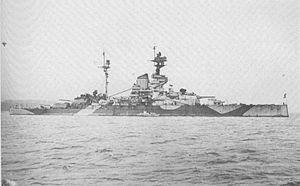
Le HMS Royal Sovereign est un cuirassé de classe Revenge de la Royal Navy lancé en 1915.